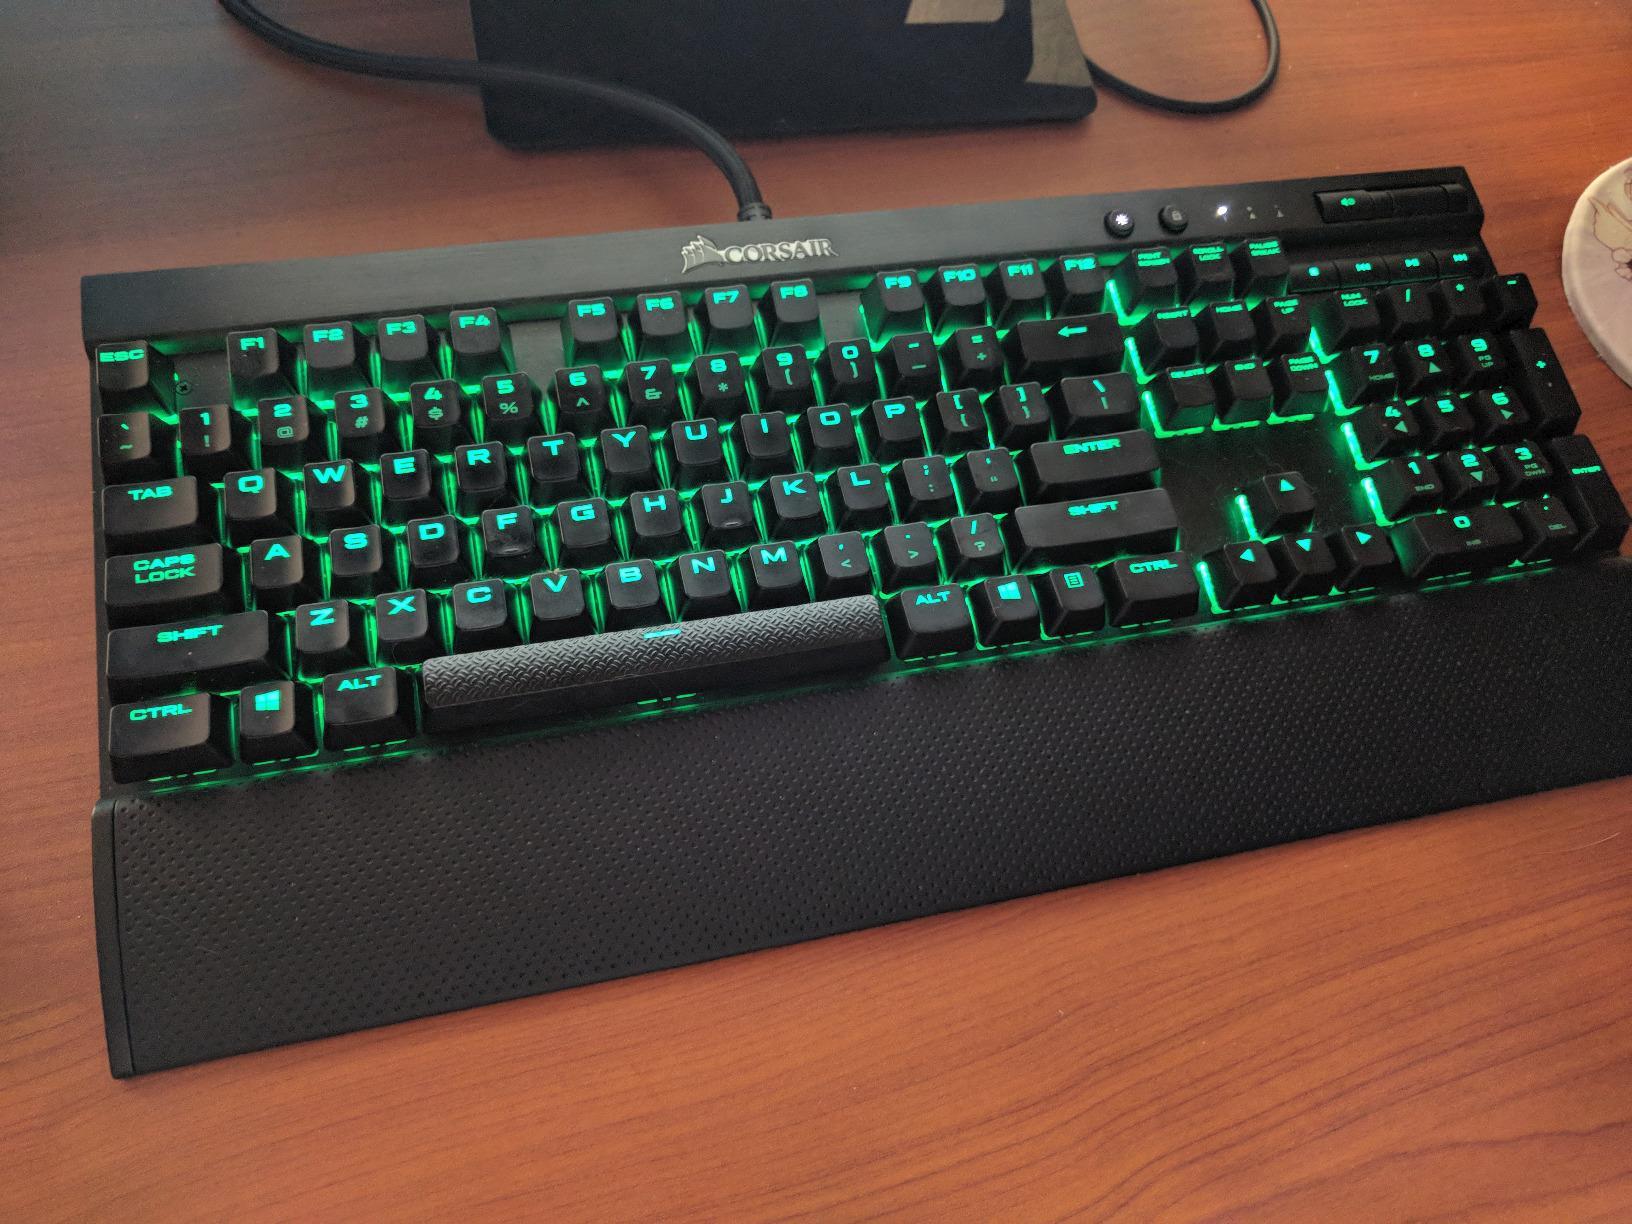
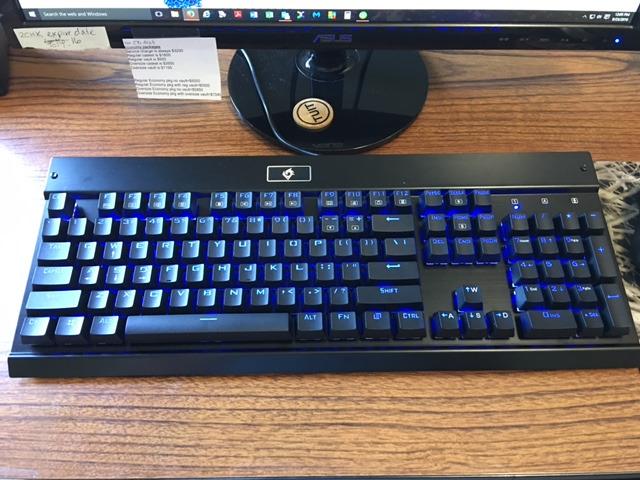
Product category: keyboard
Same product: no